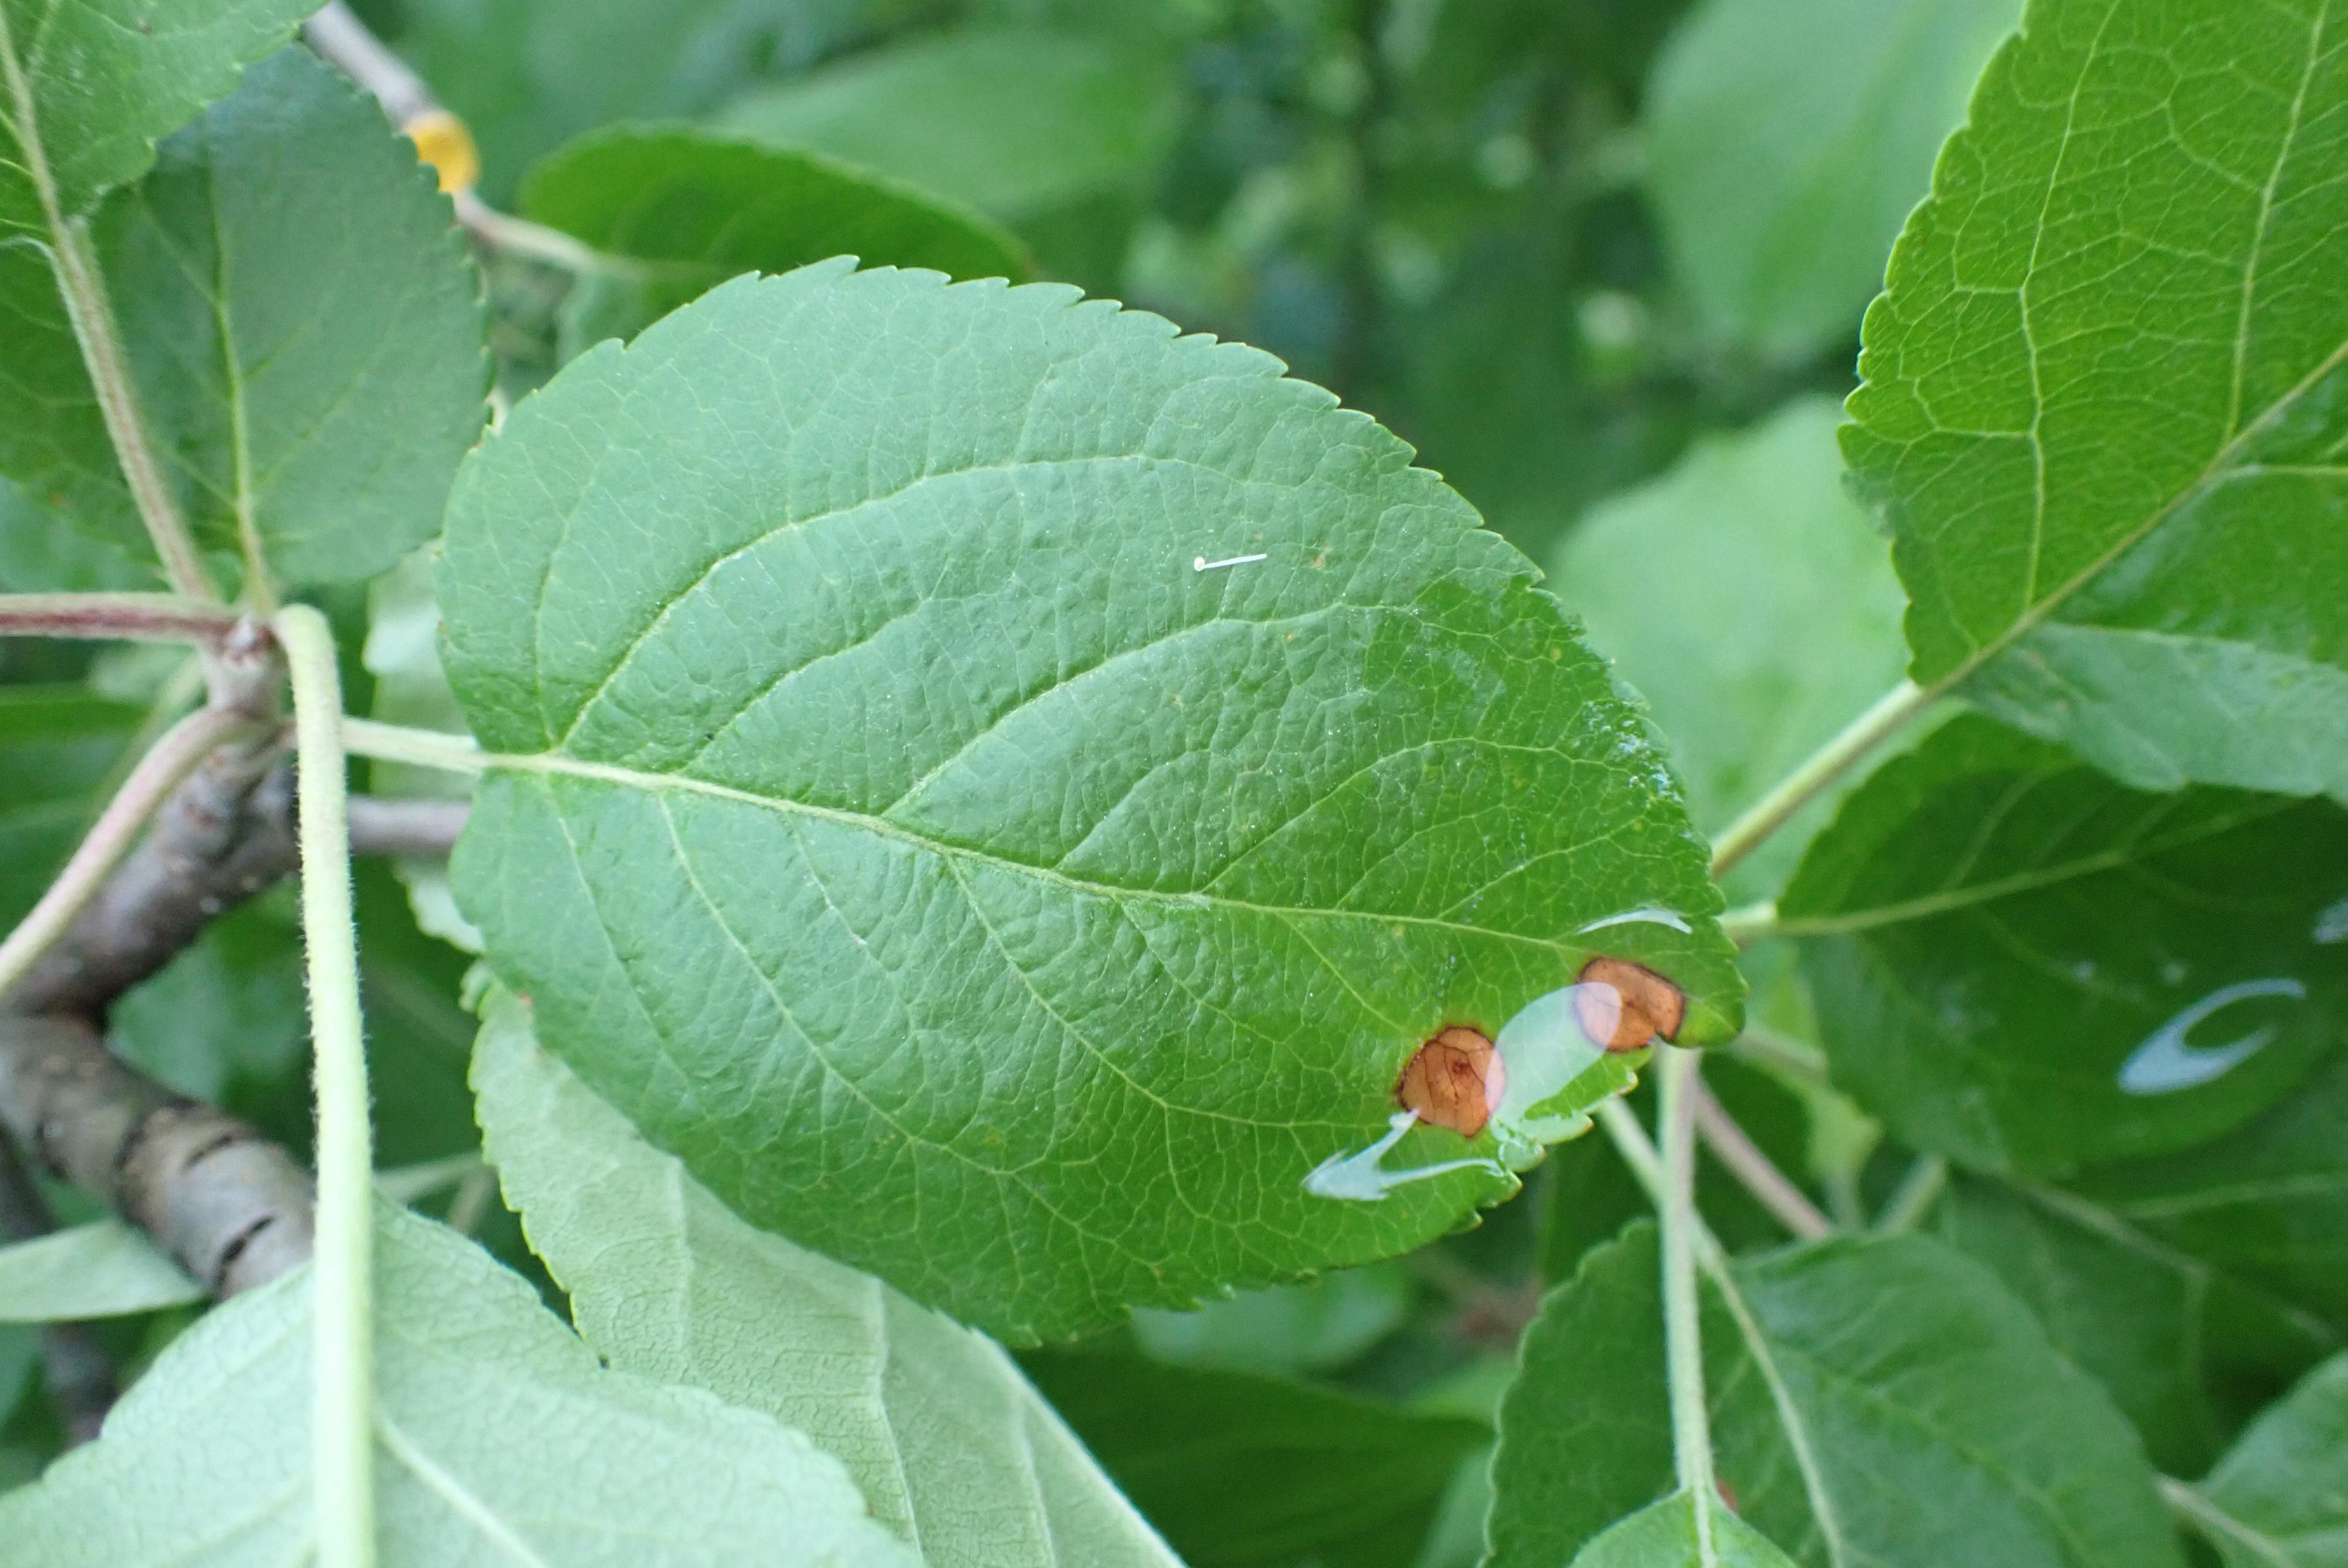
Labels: frog_eye_leaf_spot